Homeless Workers' Movement

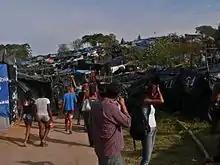
An occupation by MTST in Carapicuíba, São Paulo

MTST was created within the MST in order to ensure representation of land reform advocacy in the urban sphere. According to the João Pinto foundation and the Ministry of Cities, there are six million Brazilian families that are living in undignified conditions. The MTST justifies its activities based on the 1988 constitution, which guarantees property and dignified social living conditions as social rights. Brazilian cities are often segregated geographically between the wealthy area and the "periferia" which translates to periphery. Urban planning and increasing rents has contributed to this segregation, forcing people in difficult economic circumstances to move to the outskirts of the town.